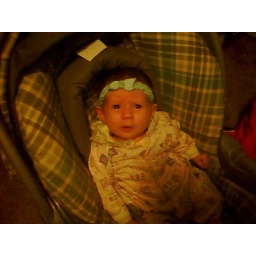
cute pic of kira in her car seat